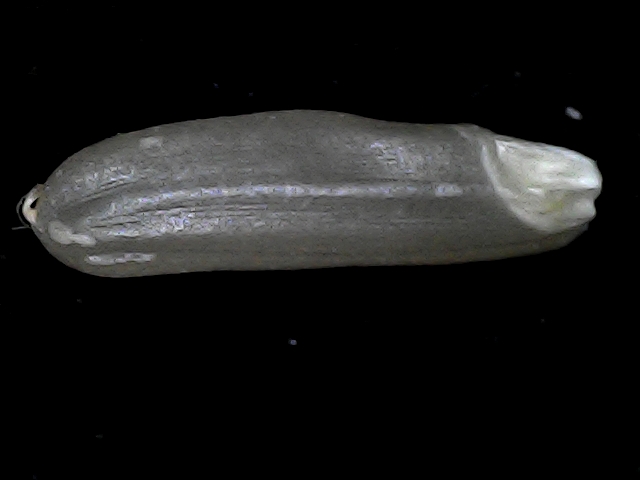
Rice variety: BD70